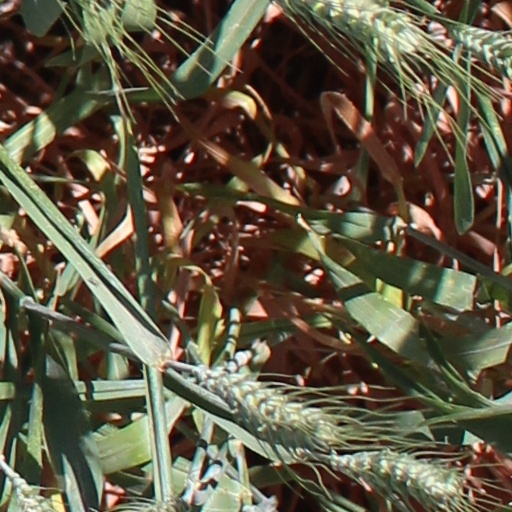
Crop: wheat